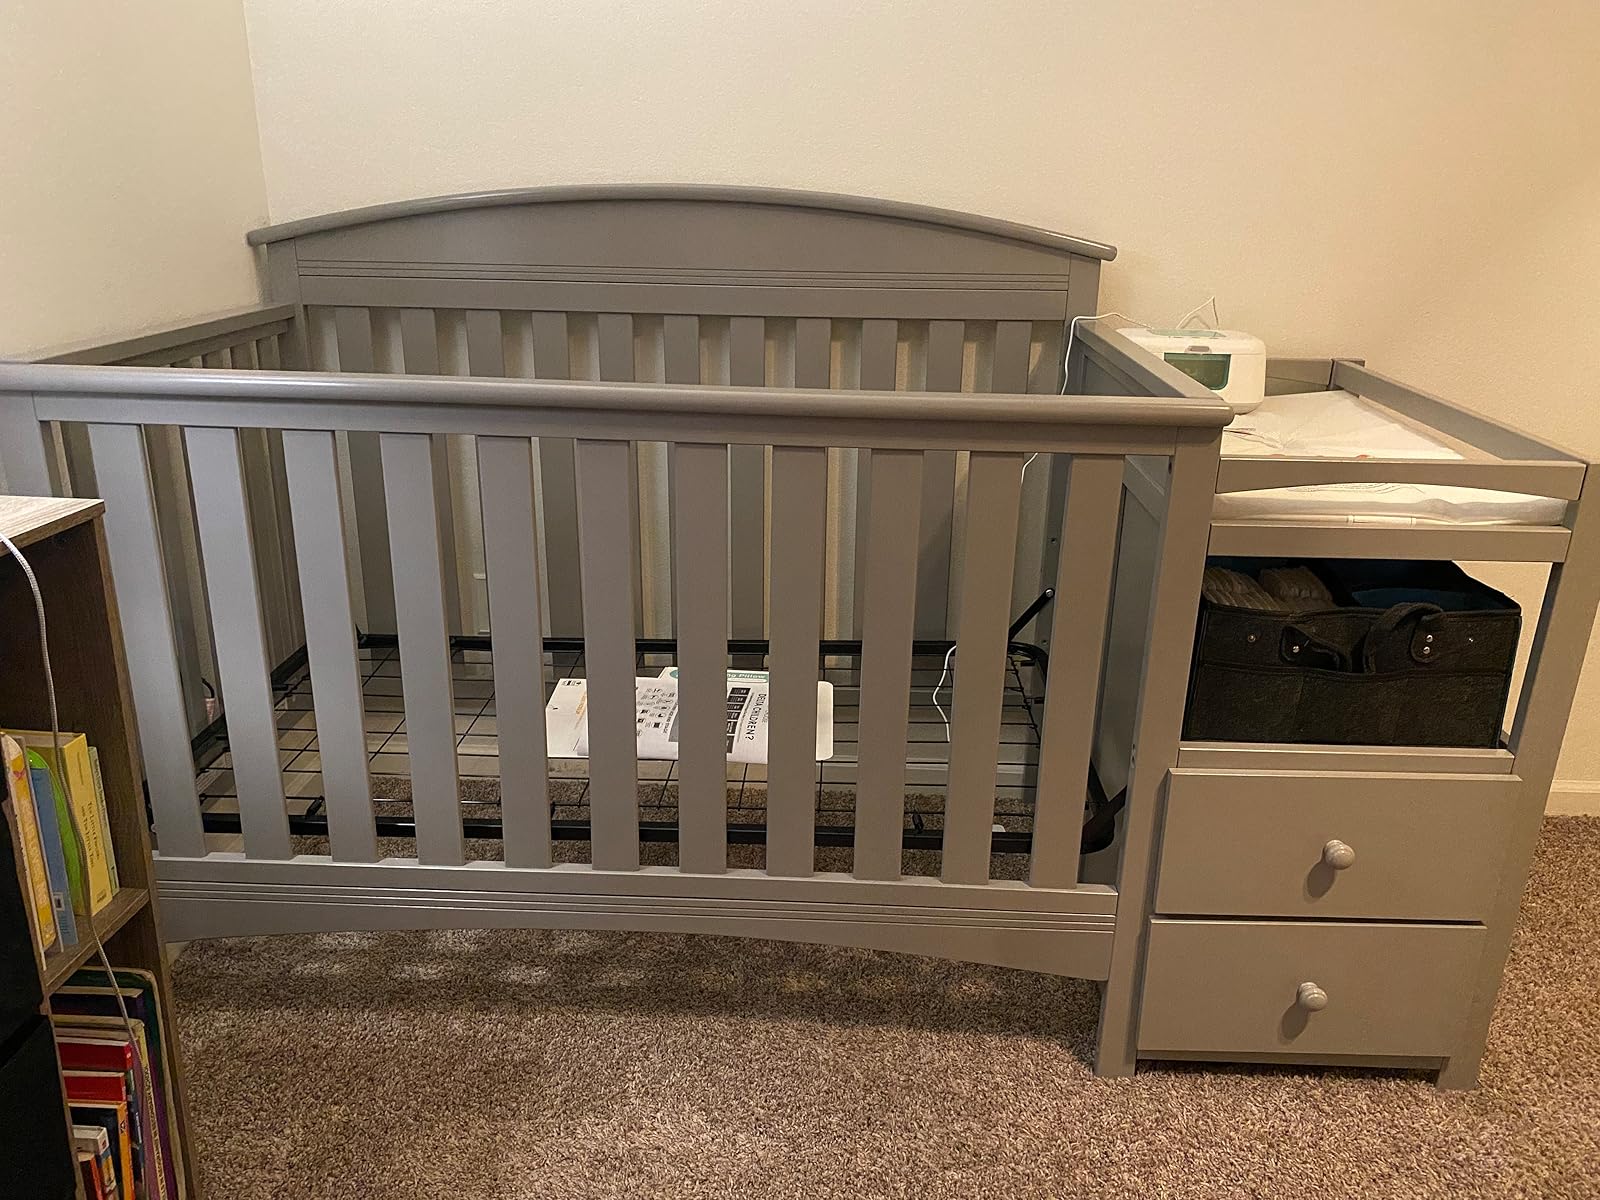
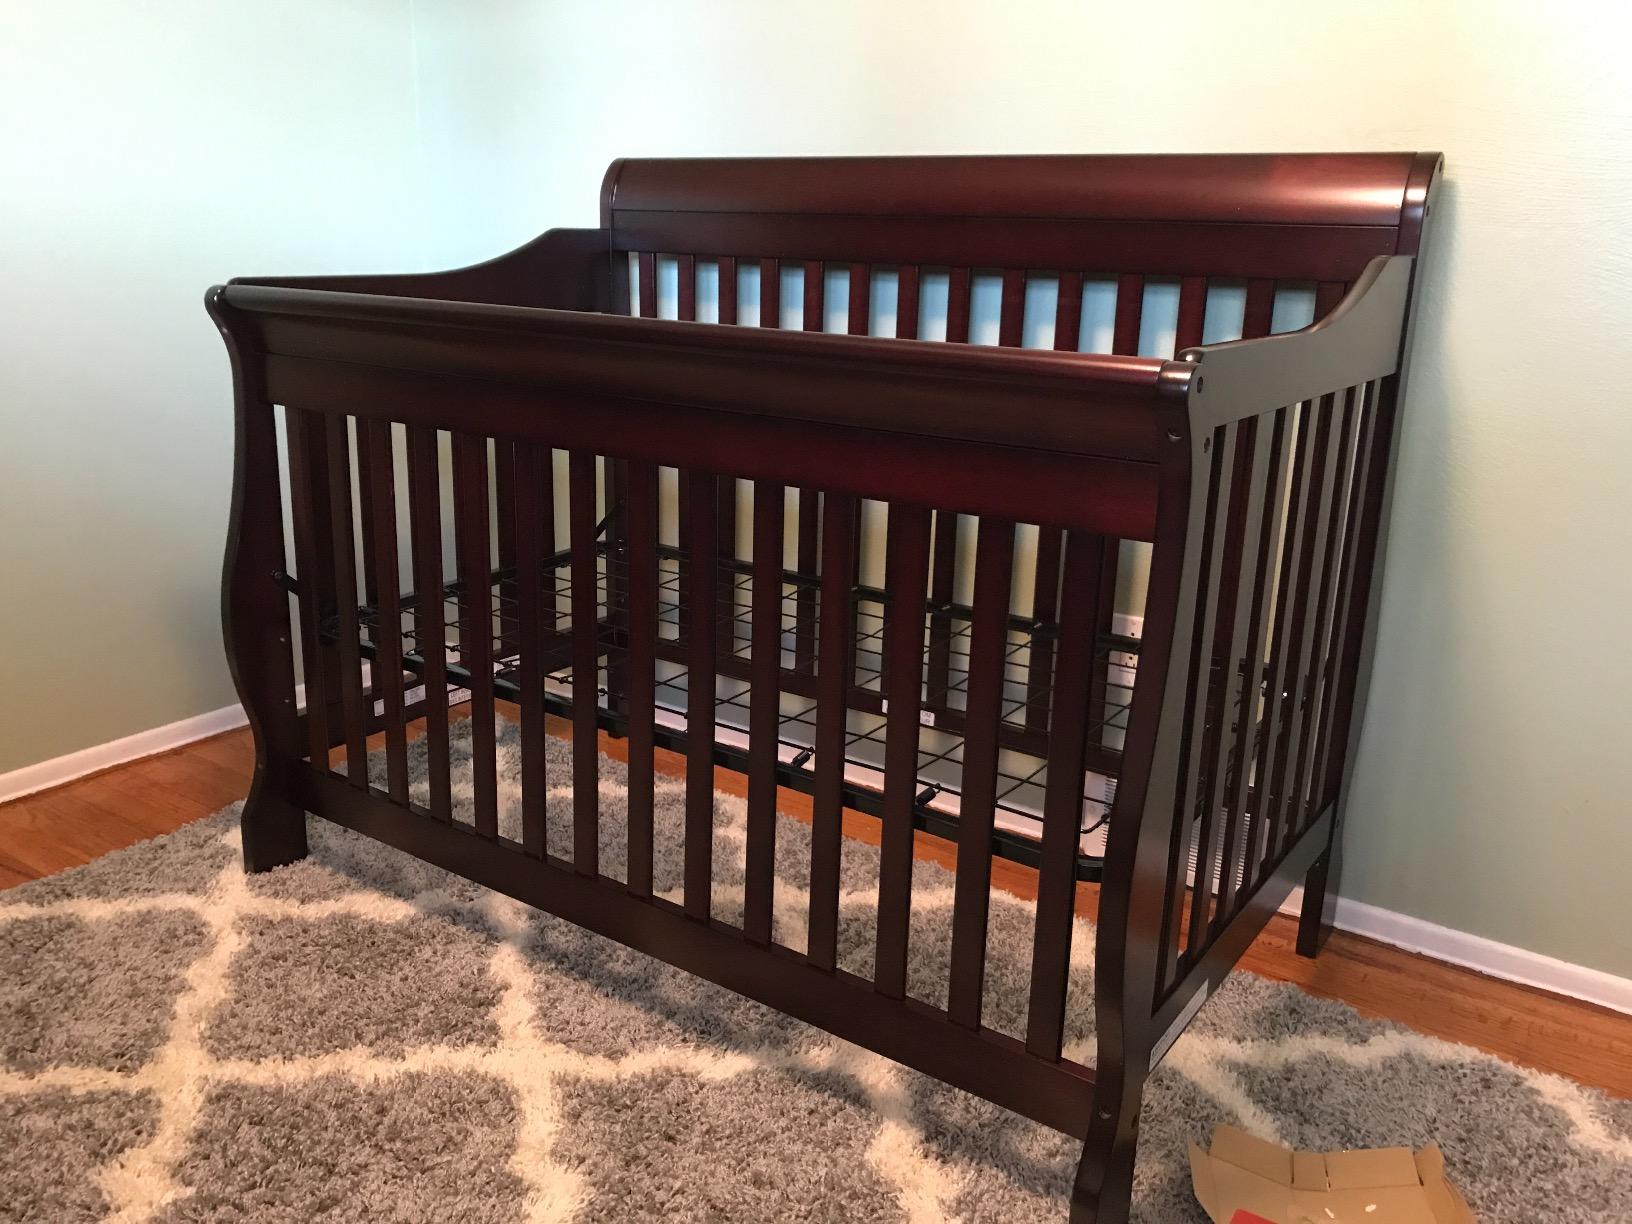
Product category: products_crib
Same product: no